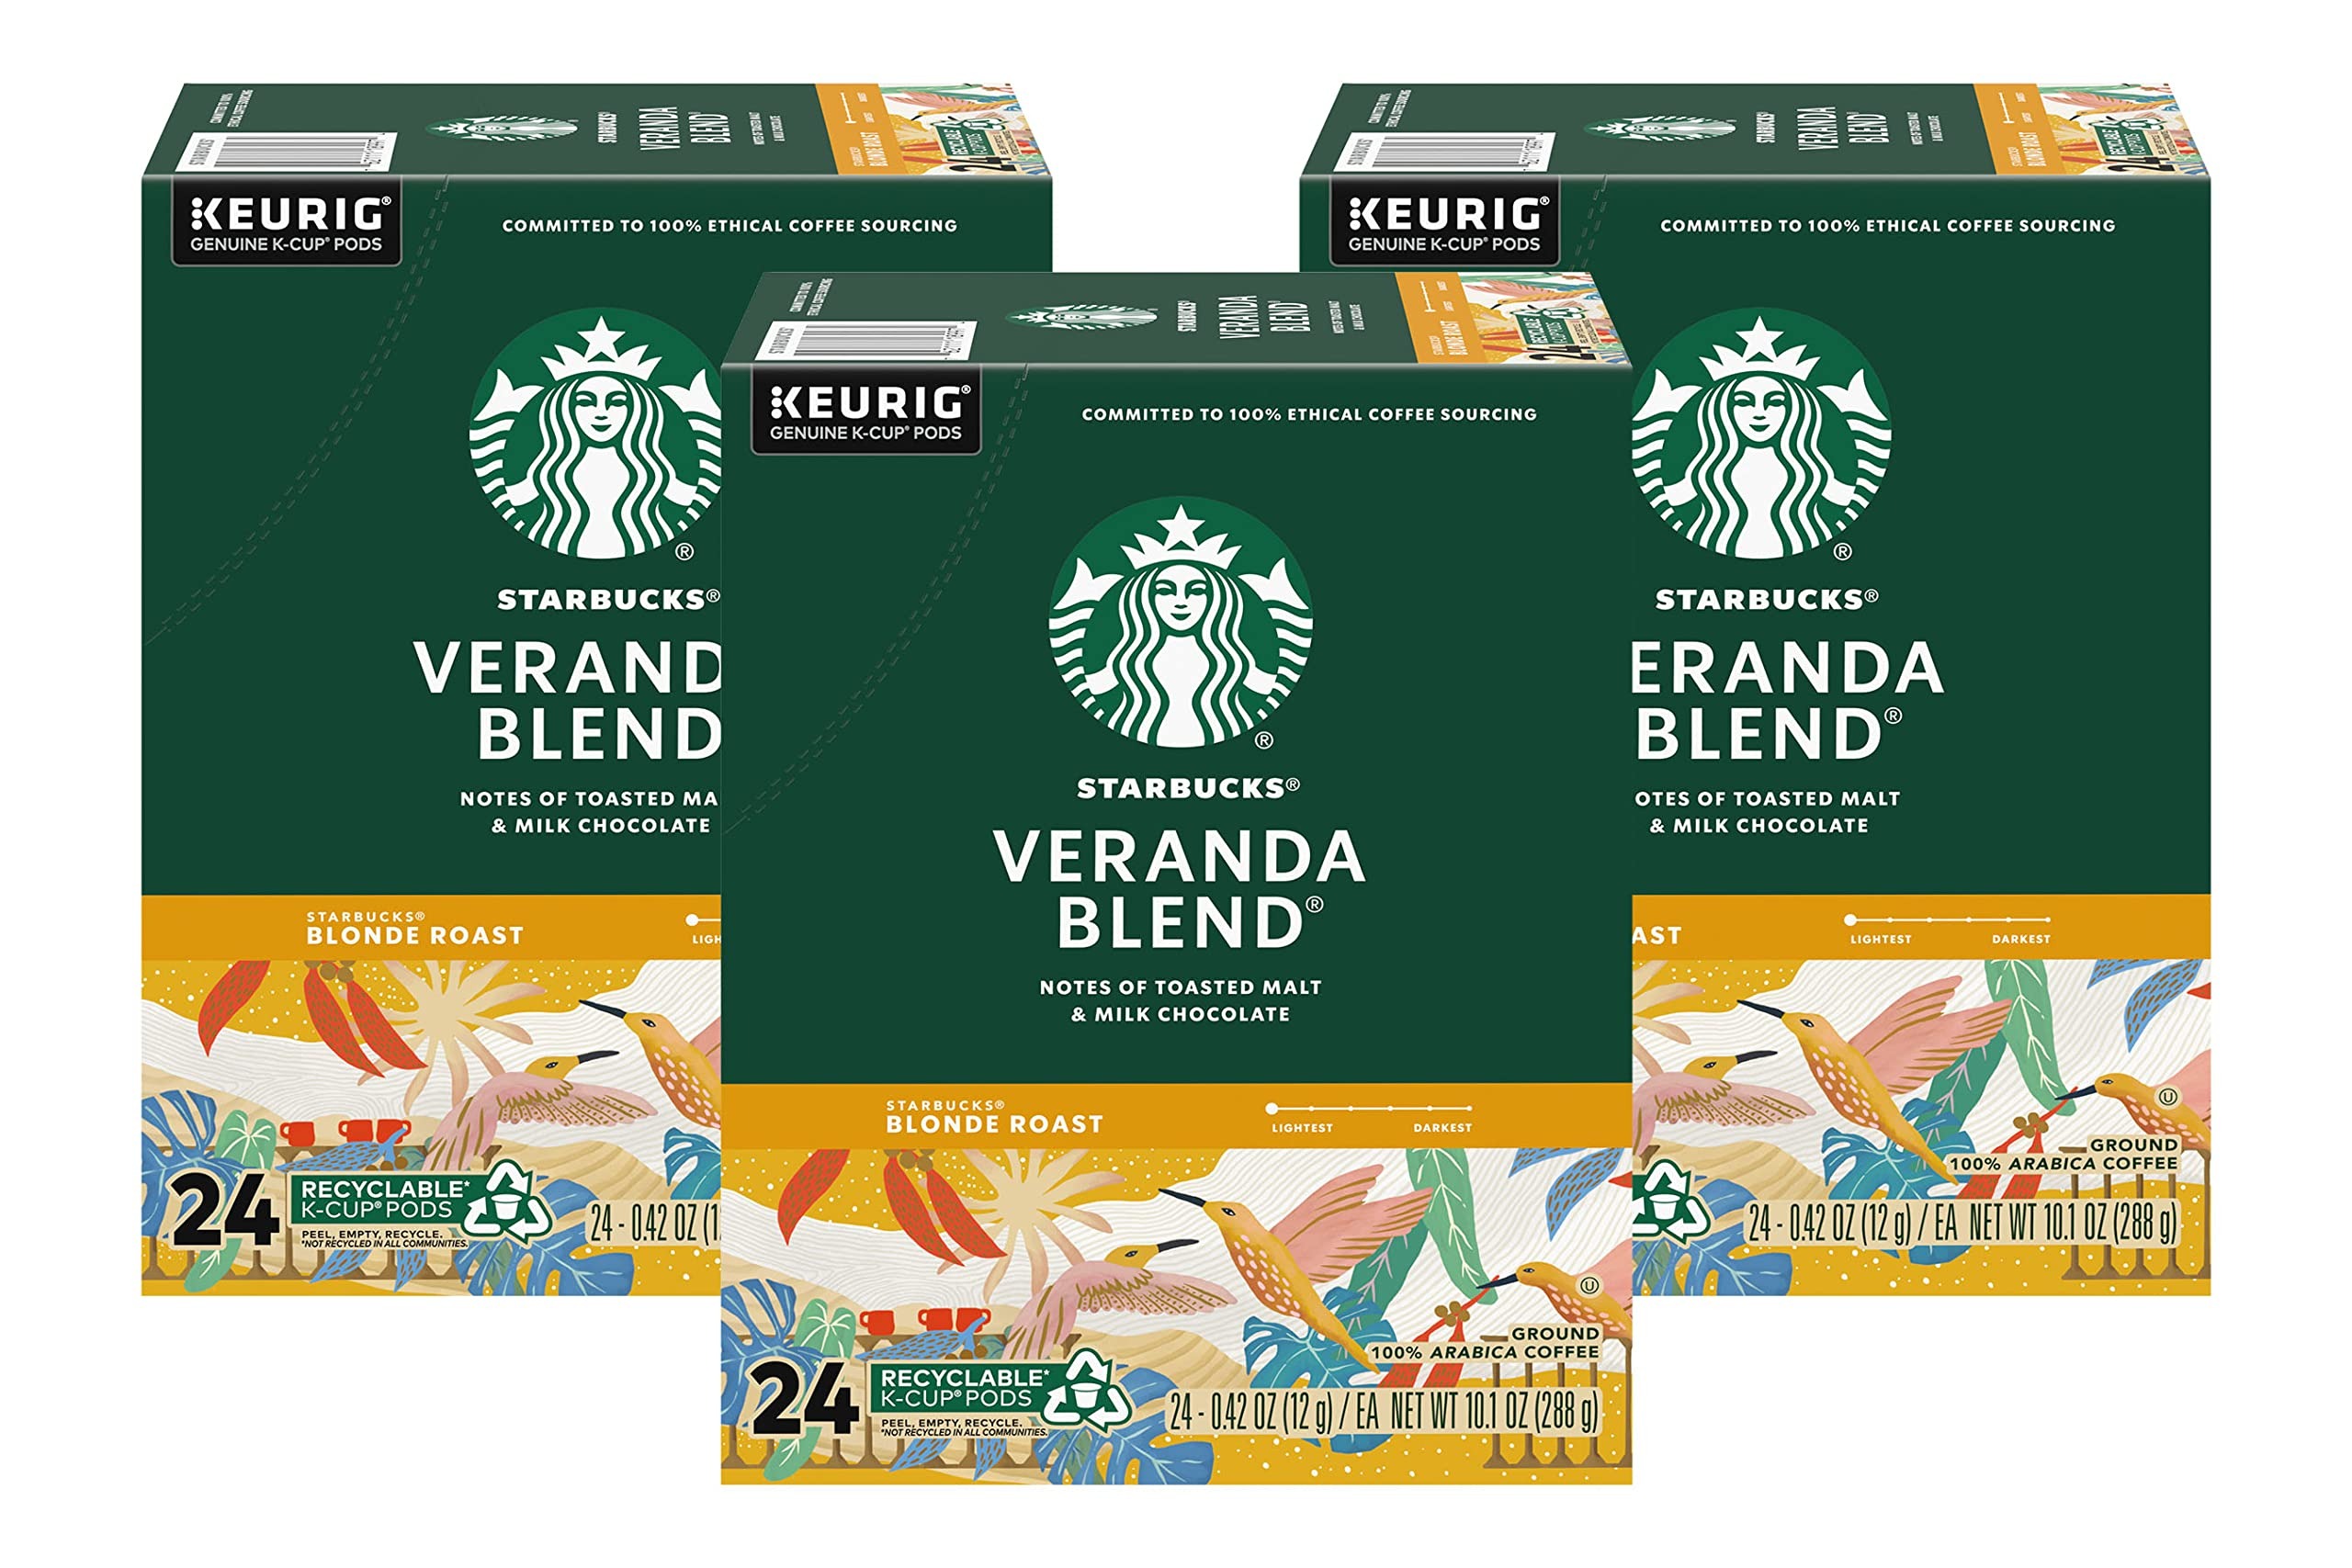
Item Name: Starbucks Coffee K-Cup Pods, Veranda Blend, Blonde Roast Coffee, Notes of Toasted Malt & Milk Chocolate, Keurig Genuine K-Cup Pods, 24 CT K-Cups/Box (Pack of 3 Boxes)
Product Description: Starbucks Veranda Blend Ground Coffee, Blonde Roast (72 K-Cups)
Value: 72.0
Unit: Count

Price: 36.485